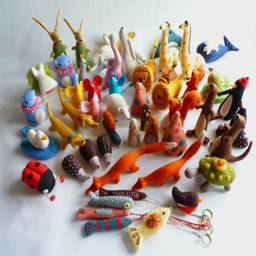
all the toys made for book